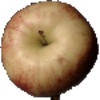
Label: Apple Red 3